Database encryption

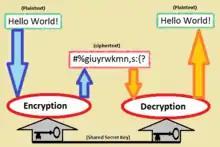
A visual demonstration of symmetric encryption

Symmetric encryption in the context of database encryption involves a private key being applied to data that is stored and called from a database. This private key alters the data in a way that causes it to be unreadable without first being decrypted. Data is encrypted when saved, and decrypted when opened given that the user knows the private key. Thus if the data is to be shared through a database the receiving individual must have a copy of the secret key used by the sender in order to decrypt and view the data. A clear disadvantage related to symmetric encryption is that sensitive data can be leaked if the private key is spread to individuals that should not have access to the data. However, given that only one key is involved in the encryption process it can generally be said that speed is an advantage of symmetric encryption.